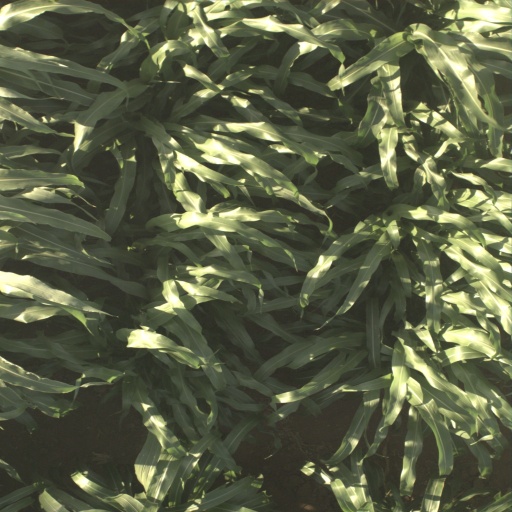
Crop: sorghum